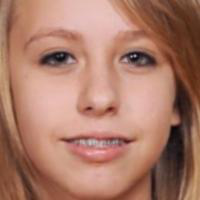
Age group: age 11-20